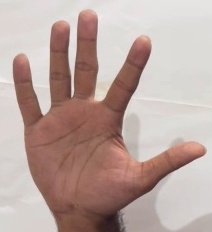
ASL sign: 5